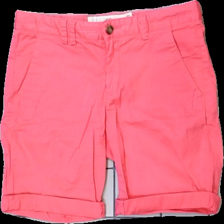
View: front
Type: Shorts
Category: Ladies
Brand: Logg (H&M)
Colors: Pink
Material: 100% cotton
Cut: Regular
Size: 36
Season: All
Damage location: middle right
Damage 2 location: top left
Damage 3 location: bottom center
Price range: 50-100
Recommended usage: Reuse
Description: rosa shorts